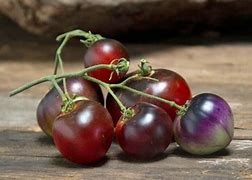
Label: tomato